Harcourt, Victoria

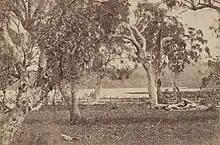
Harcourt Reservoir. Mount Alexander 78 Miles N.N.W. from Melbourne

The Post Office opened on 27 February 1858 replacing that of nearby Mount Alexander open since 1856.